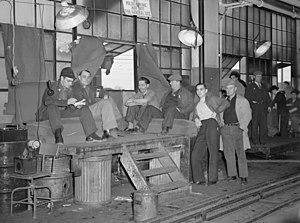
Grévistes occupant le bâtiment numéro 3 de l'usine lors de la Grève sur le tas de Flint.
La grève sur le tas de Flint est une grève sur le tas d'ouvriers de General Motors qui s'est déroulée entre 1936 et 1937 à Flint, aux États-Unis. Réalisée par des membres de la United Auto Workers, la grève fait le tour du monde et entraîne une vague de syndicalisation chez les ouvriers industriels américains.
La bataille de l'Overpass désigne la violente agression de syndicalistes de l'United Automobile Workers par des membres du service de sécurité de l’entreprise Ford, le 26 mai 1937, devant la porte nᵒ 4 de l'immense usine Ford de River Rouge, à Dearborn, aux États-Unis. L'événement reçut une large couverture médiatique et marqua un tournant dans la lutte pour la reconnaissance de l'UAW.